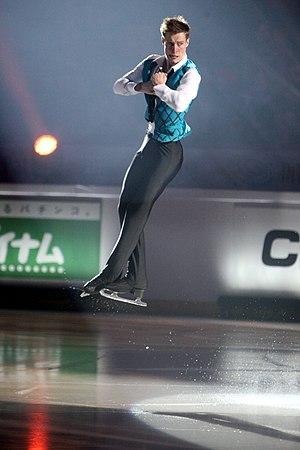
Il existe de nombreux sauts répertoriés et régulés en patinage artistique. Leur nom est donné par la carre de départ et de réception, par les appuis d'impulsion ainsi que le nombre et la position des révolutions en l'air.